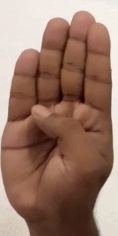
ASL sign: B